T-84

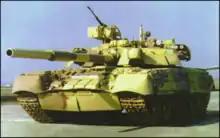

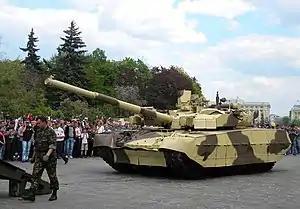
A BM Oplot guided onto a tank transporter

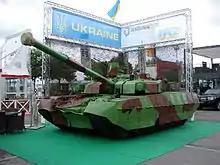
A BM Oplot at Eurosatory 2012

The first T-84 prototype vehicle rolled out in 1994, and in the same year it was decided to build several more vehicles. They were subjected to extensive company and army trials. After successful completion of the extensive trials programme in the late 1990s the T-84 entered service with the Ukrainian Army in 1999.